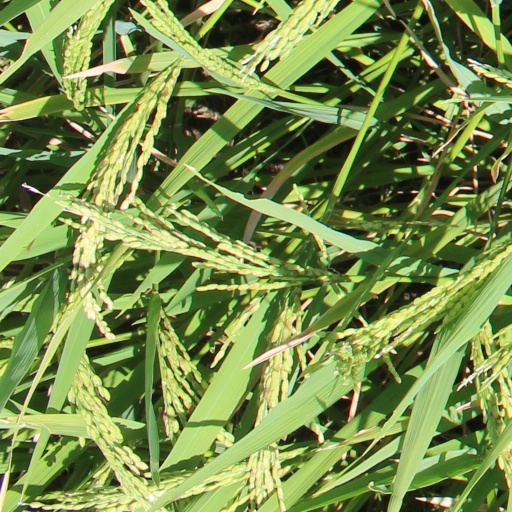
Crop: rice